Gedling Town F.C.

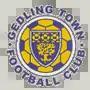
The club badge used up to and including 2008

Gedling played in a home kit of yellow and blue. Between 2002 and 2010 at least, this comprised a yellow and blue (once specified as navy blue) shirt, yellow and blue shorts (or all blue or all navy blue) and yellow and blue socks (or all yellow or all blue). The team's away kit was all red between 2002 and 2005 at least, after which it changed to red and white. In 2008, it comprised a red and white shirt, red and white shorts and red socks.